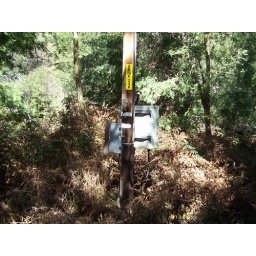
Strange electrical tower thingy in the middle of the forest